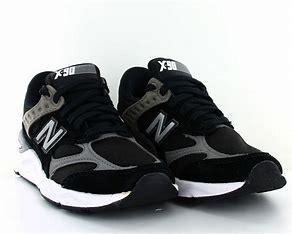
Brand: New
Model: Balance New Balance X 90